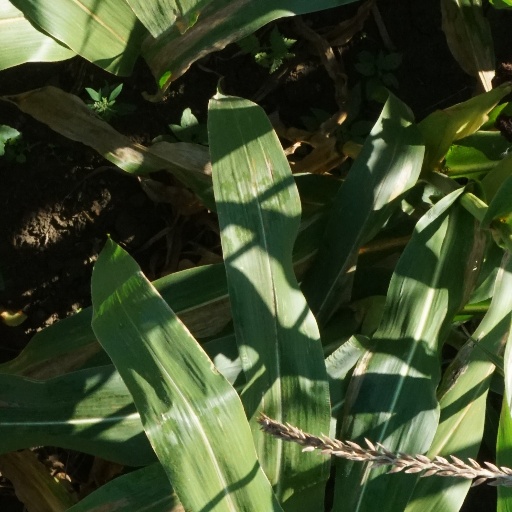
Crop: maize; corn